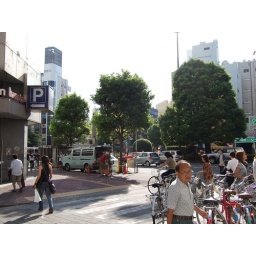
street in front of my building